Poste restante

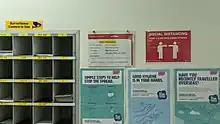
Notice posted at Australia Post's Melbourne GPO Private Box Centre, showing instructions on Poste Restante.

For example, for the Adelaide GPO (General Post Office, i.e. the main post office in the city of Adelaide) one would address a letter or parcel thus: